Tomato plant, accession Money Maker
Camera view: vertical (180 deg); turntable rotation: 30 degrees
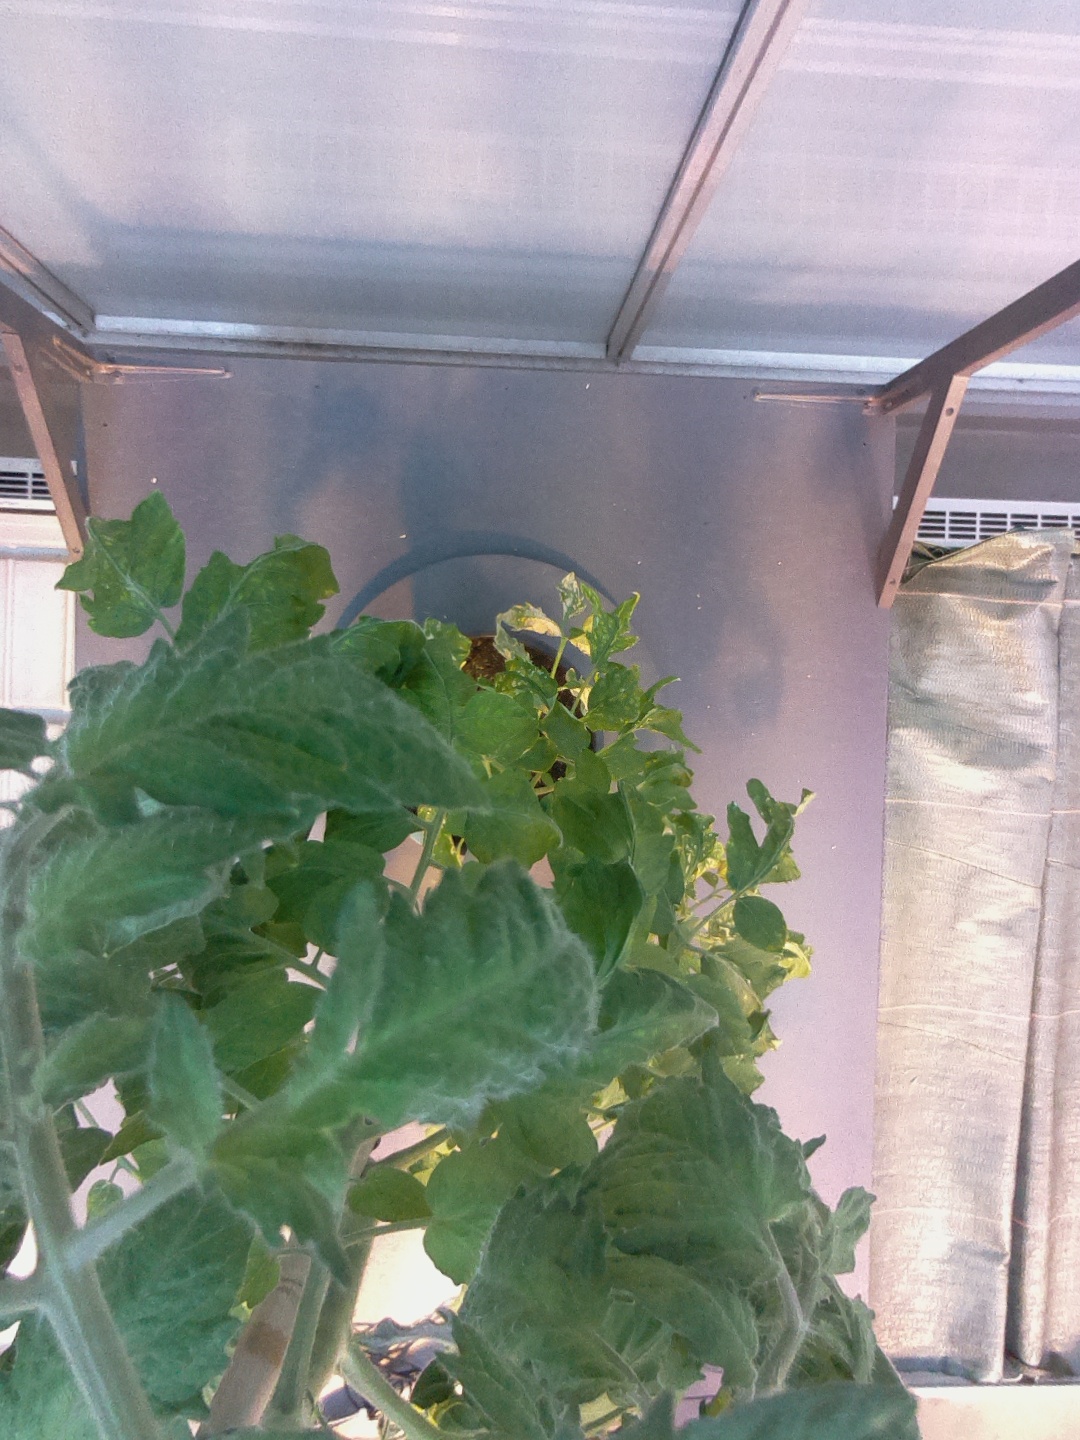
BBCH growth stage 70: Fruits at the main stem or branches visibles